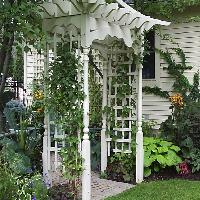
Weather: cloudy or overcast